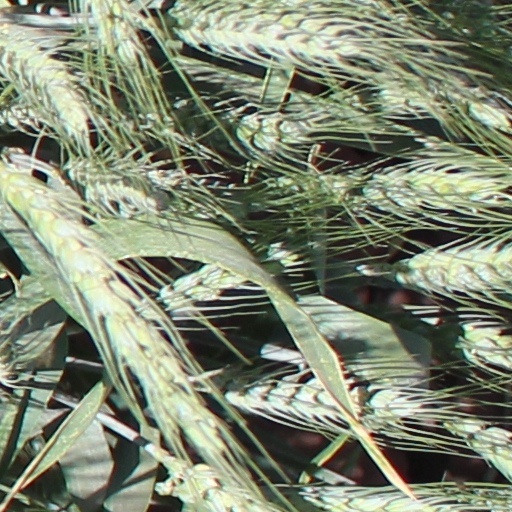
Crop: wheat